Wings in the Dark

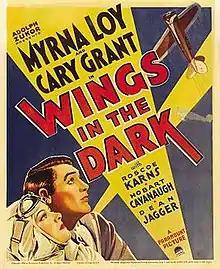
Theatrical release poster

Wings in the Dark is a 1935 film directed by James Flood and starring Myrna Loy and Cary Grant and focusing on a daring woman aviator and an inventor thrust into a desperate situation. "Wings in the Dark" was produced by Arthur Hornblow, Jr. The film was the first that Loy and Grant made together, although Loy's biographer Emily Leider says that "Wings in the Dark" "wastes their talents and prompts an unintentional laugh fest." The film remains notable as a rare movie depiction of a blind protagonist (played by Grant) during the 1930s, and is also known for its accomplished aerial photography directed by Dewey Wrigley.